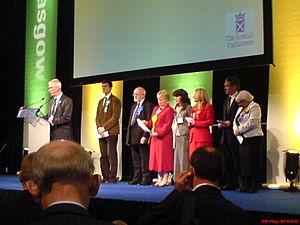
Le Parlement écossais est l’organe législatif monocaméral d’Écosse, siégeant dans le quartier d'Holyrood à Édimbourg, la capitale du pays. Le Parlement, auquel on se réfère souvent par le terme d'Holyrood, regroupe 129 membres élus démocratiquement pour un mandat de quatre ans, suivant un système mixte, alliant un scrutin majoritaire uninominal et une proportionnelle par compensation. Ainsi, 73 sont élus dans une circonscription par suffrage uninominal à un tour, et les 56 autres le sont à la proportionnelle dans huit régions électorales.